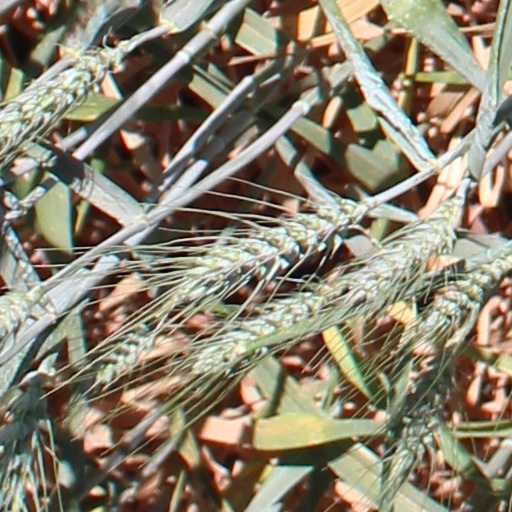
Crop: wheat